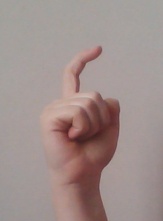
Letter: ra